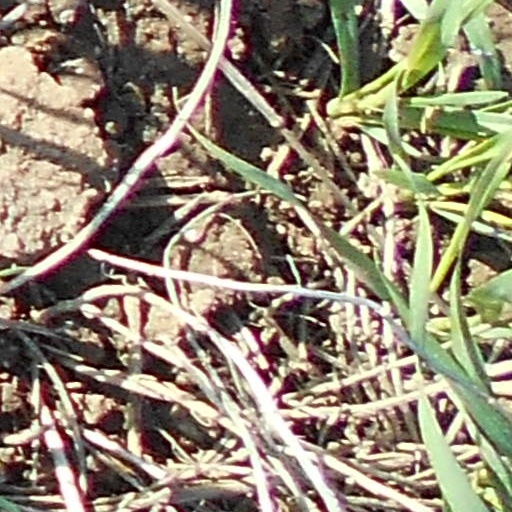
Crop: wheat